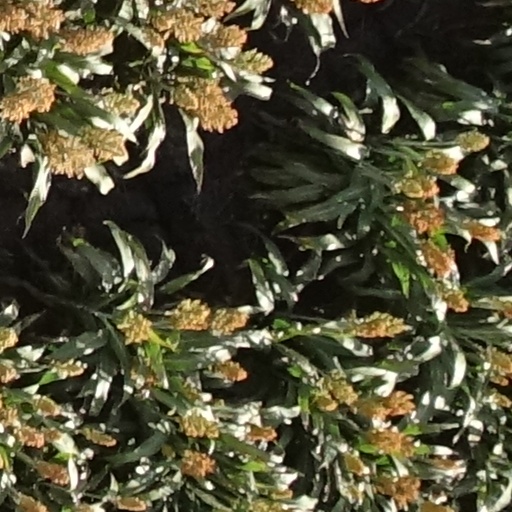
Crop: sorghum